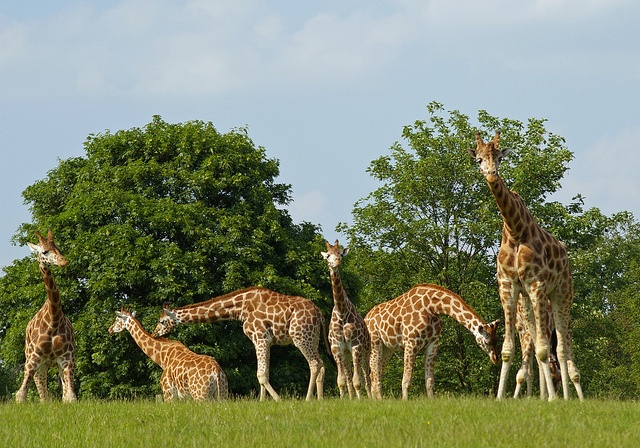
A herd of wild giraffe standing on a lush green field.
Six giraffes playing in a field with trees in the background.
A group of giraffes stand in a clearing next to trees.
Five adult sized giraffes grazing in a field.
Some giraffes are standing and relaxing on a field of grass.